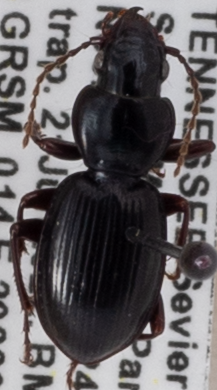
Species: Cyclotrachelus freitagi
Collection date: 2022-06-21
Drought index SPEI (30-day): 0.168
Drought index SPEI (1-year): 0.668
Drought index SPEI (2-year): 1.13